Benjamin Nighswander House

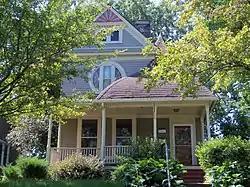

The Benjamin Nighswander House is a historic building located on the east side of Davenport, Iowa, United States. The Queen Anne residence has been listed on the National Register of Historic Places since 1984.